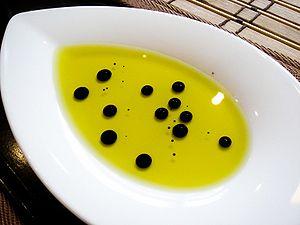
Huile d'olive &amp
Plusieurs partie des vignes à raisin peuvent être utilisés comme la feuille ou le fruit, mais c'est surtout dans la transformation du fruit que la diversité alimentaire a connu son plus grand développement. Essentiellement liquides, ces ingrédients sont utilisés comme mouillant, acidifiant, sucrant... De très nombreuses sauces y ont recours. Ce sont de bons supports aux épices et les déglaçages en sont bénéficiaires.
Le vinaigre balsamique ou balsamique désigne une variété de vinaigre traditionnel de la cuisine italienne, à base de moût de raisin cuit traditionnellement élevé et maturé en batterie de fût pendant 3 à 5 ans, ou 12, 18, 25, ou plus de 150 ans pour les crus les plus rares. Baptisé « l'or noir de Modène » il bénéficie d'appellations contrôlées italiennes « IGP » et « traditionnelle DOP » dans les province de Modène ou de Reggio d'Émilie d'où il est originaire.